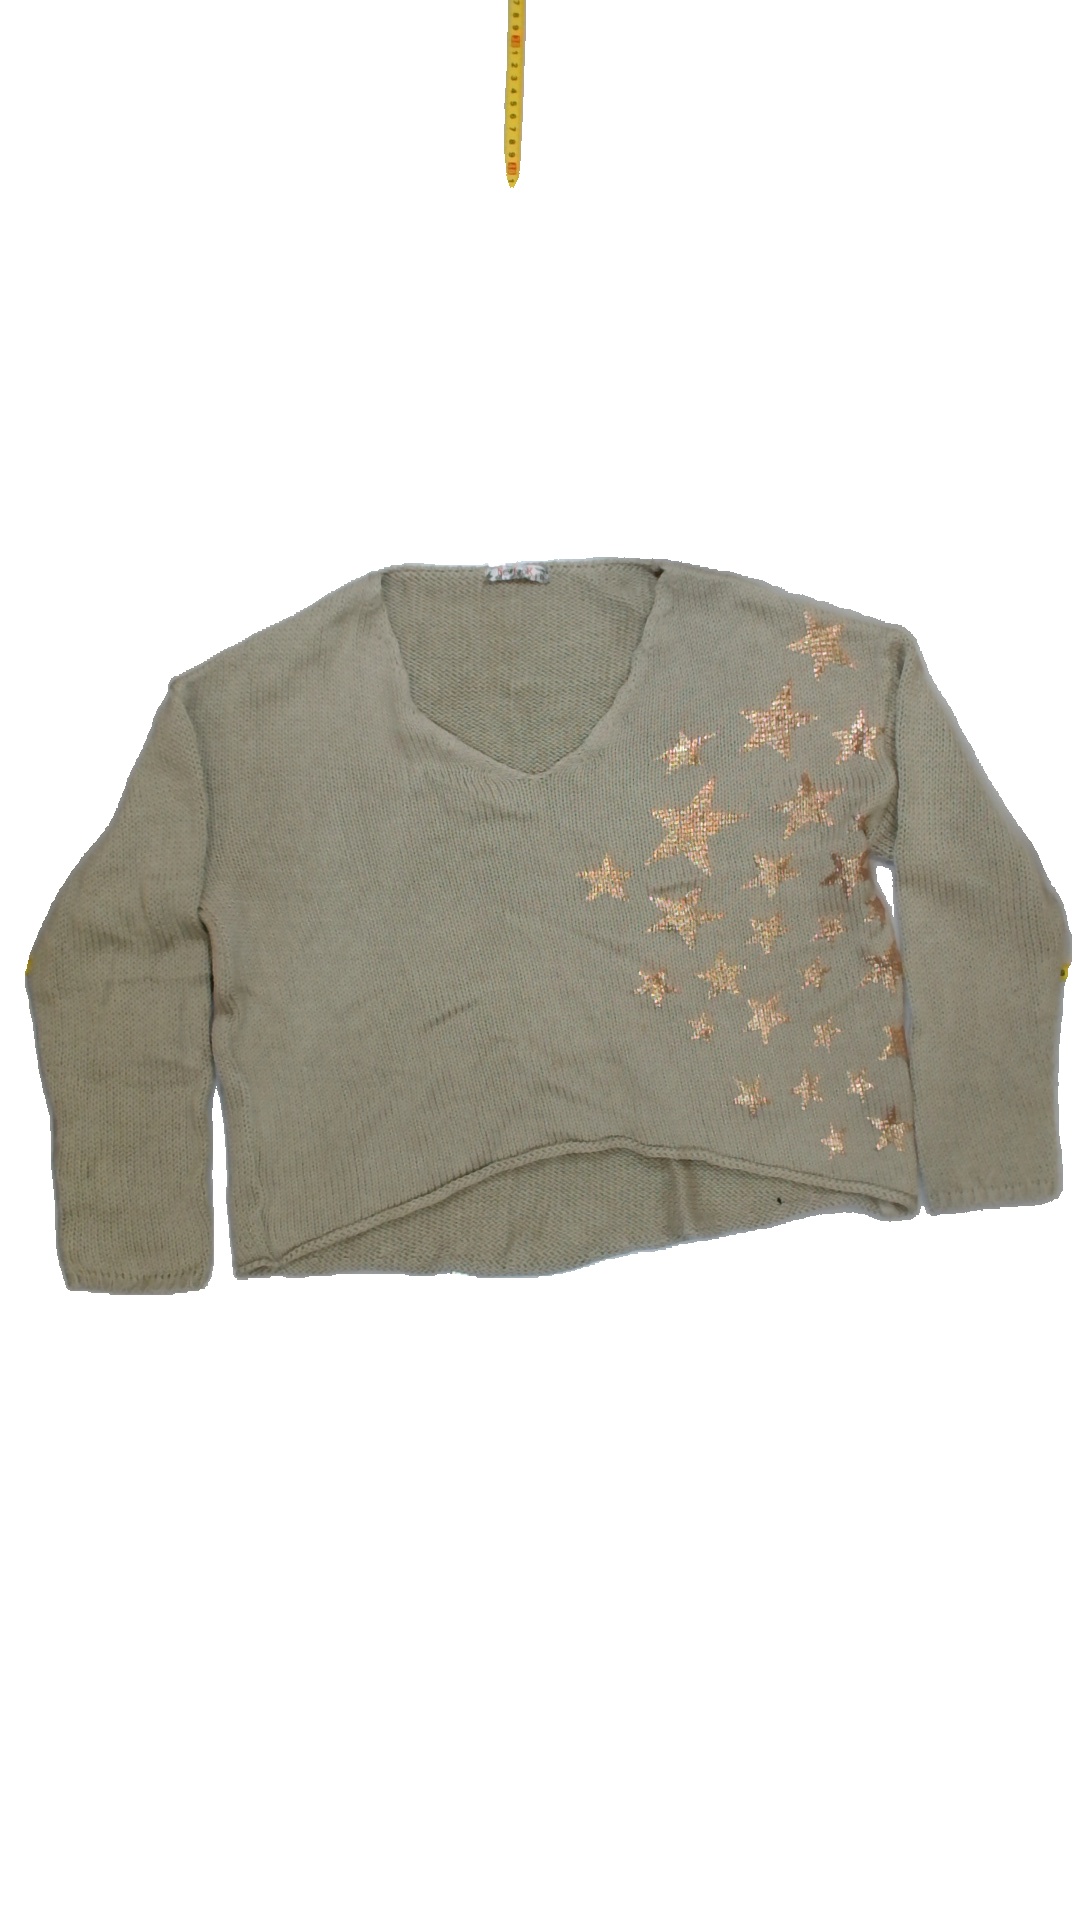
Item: Sweater (Ladies)
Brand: New Look
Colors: Multicolor
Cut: Regular, V-collar
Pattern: Geometric print
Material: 61%acrylic 39%cotton
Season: All
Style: No trend
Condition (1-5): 4
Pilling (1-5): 4
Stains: No
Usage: Export
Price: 50-100